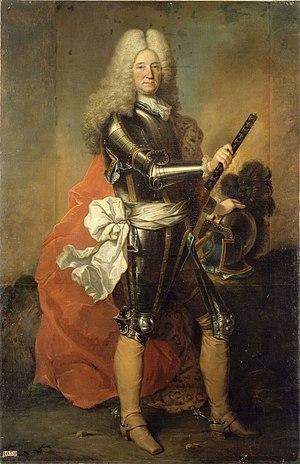
Frédéric-Armand de Schomberg, dit le maréchal de Schomberg, est le plus célèbre des réfugiés huguenots et l'un des militaires français les plus connus à l'extérieur de la France.